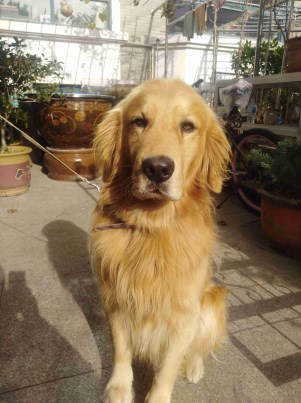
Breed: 5355-n000126-golden_retriever